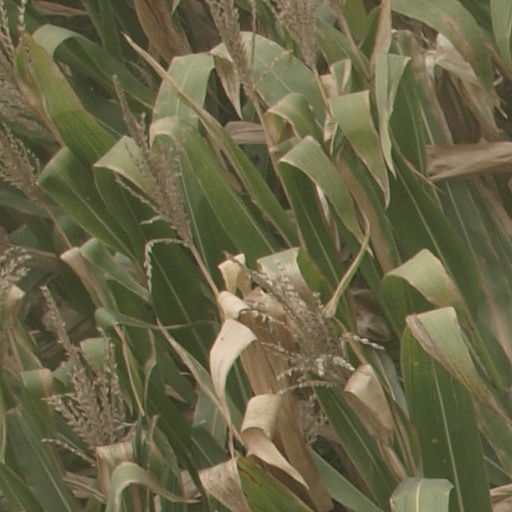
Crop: maize; corn